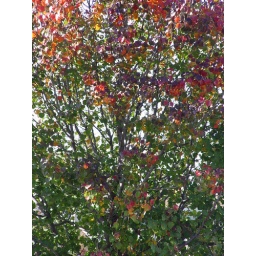
tree framed against the sky 11